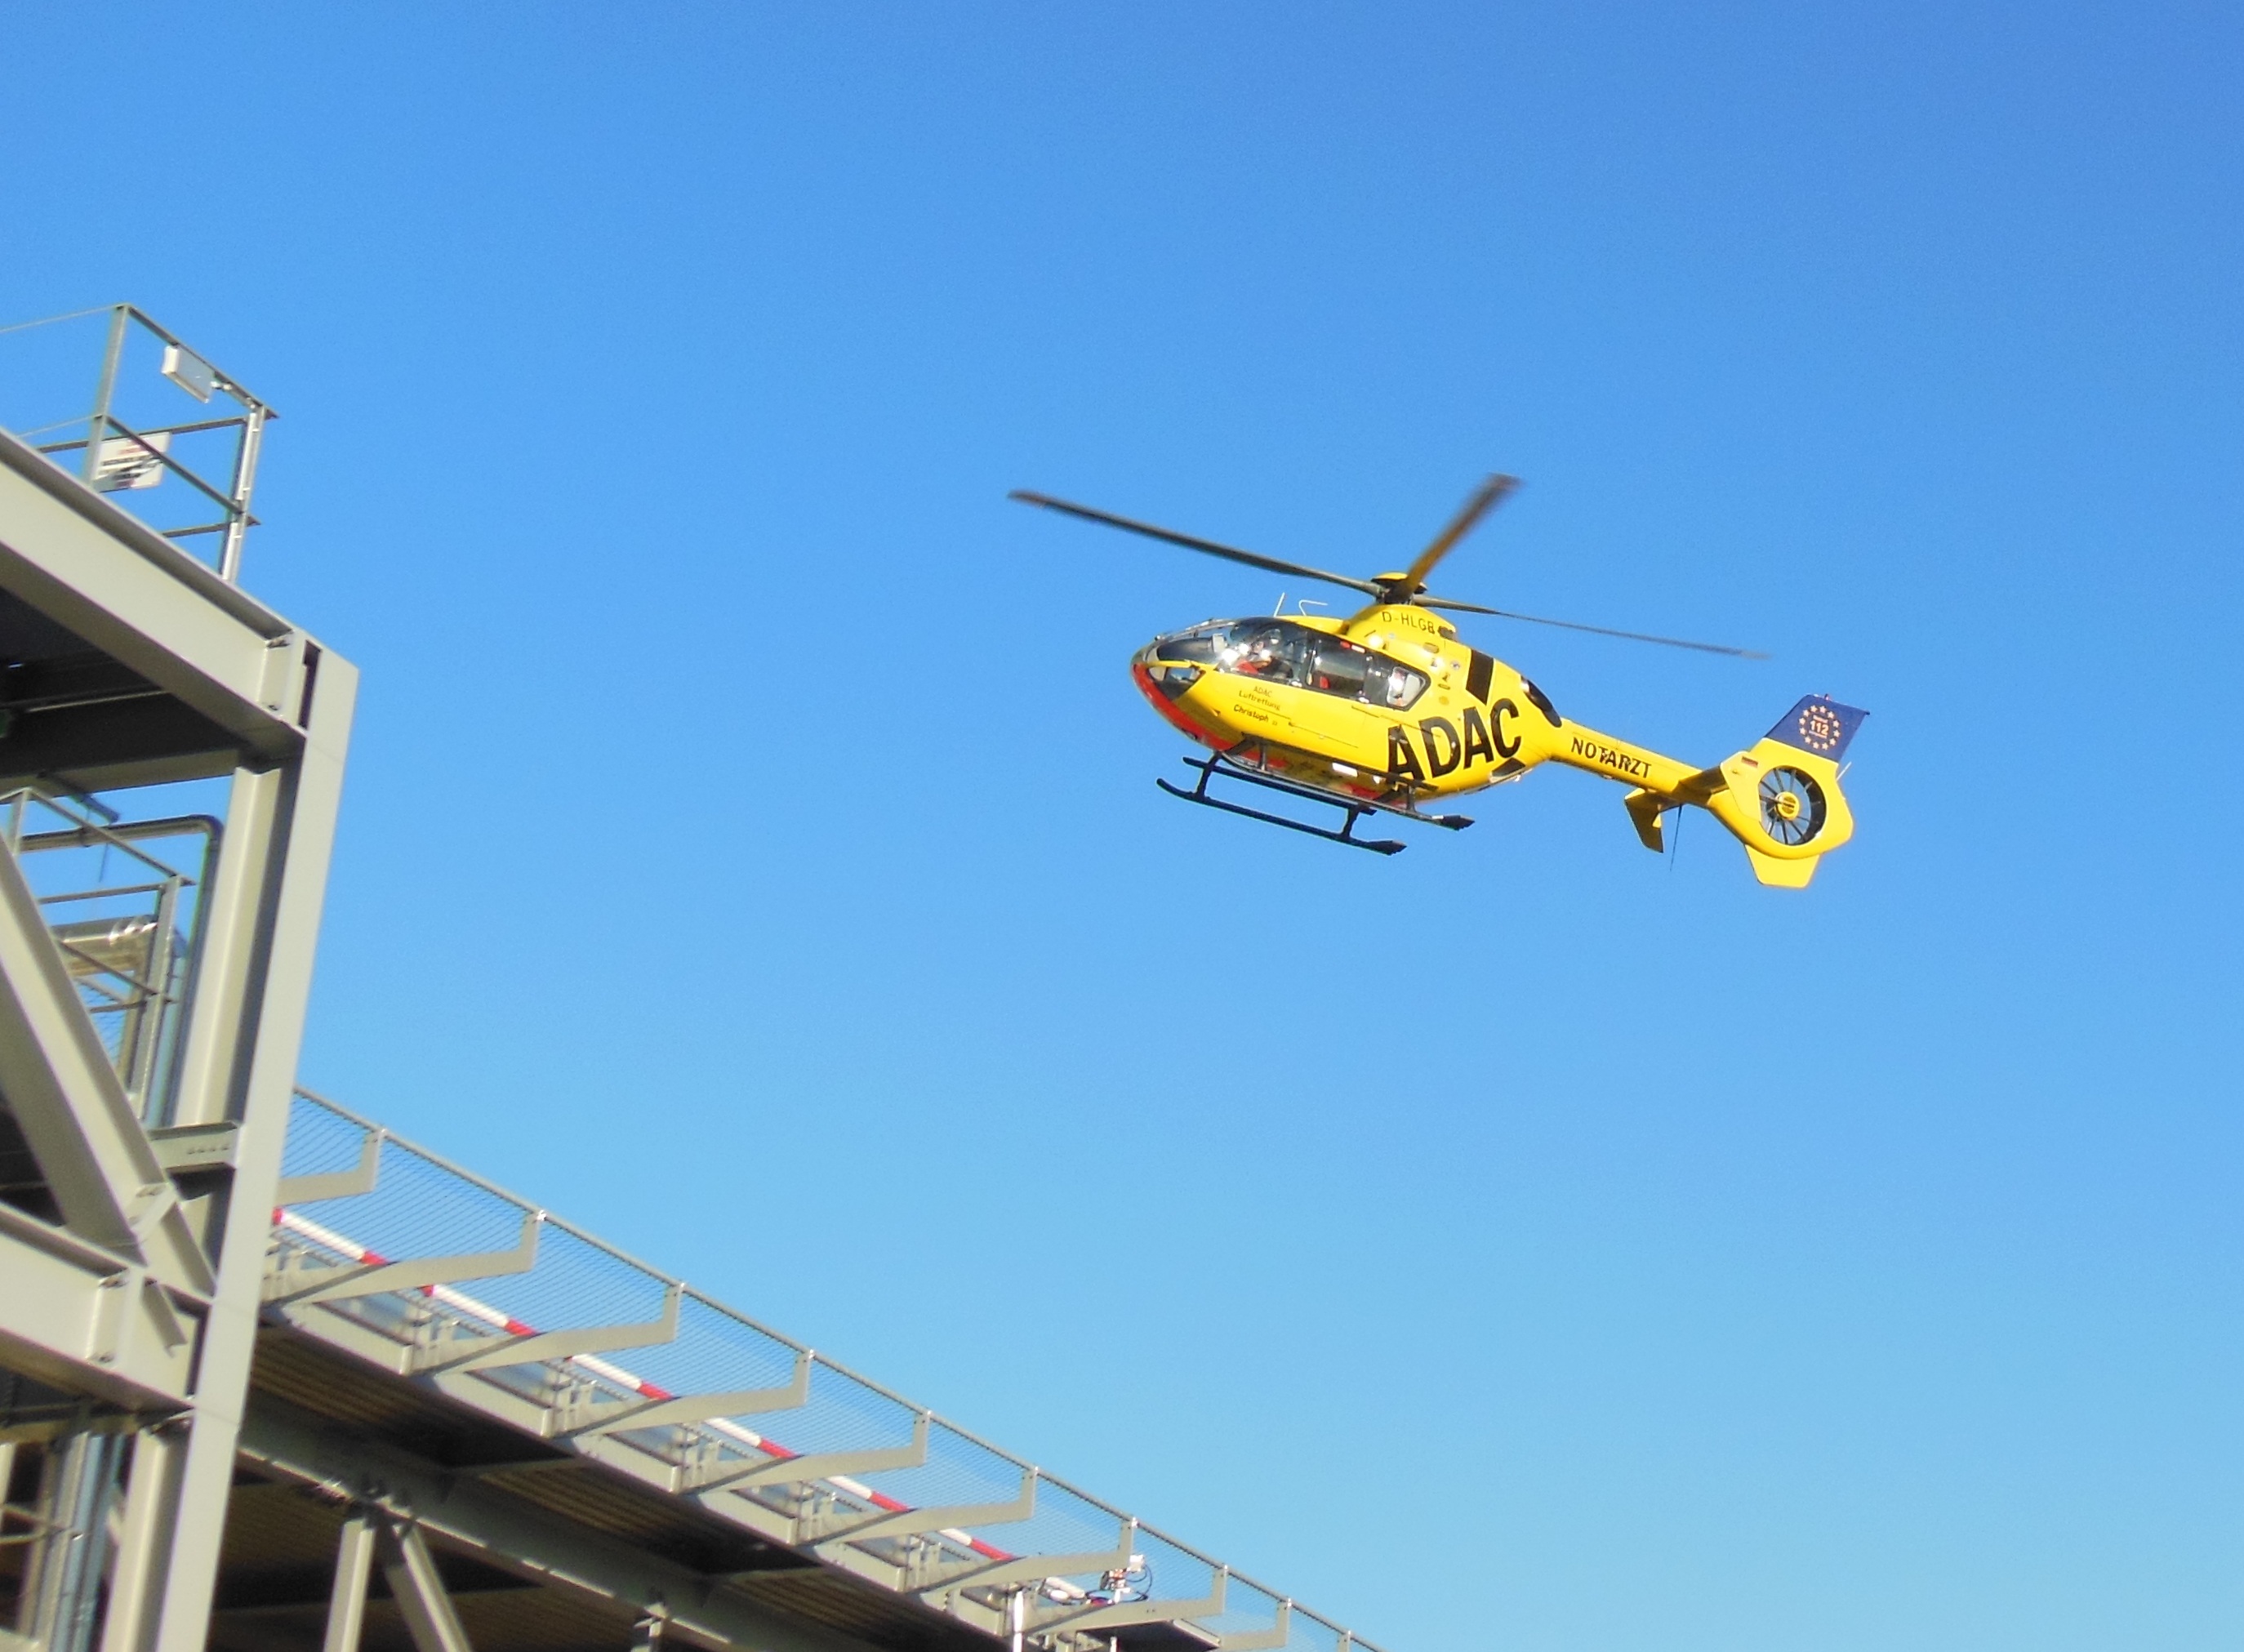
aircraft, vehicle, aviation, flight, helicopter, adac, rotorcraft, rescue helicopter, ambulance service, accident rescue, atmosphere of earth, helicopter rotor, military helicopter, christophorus